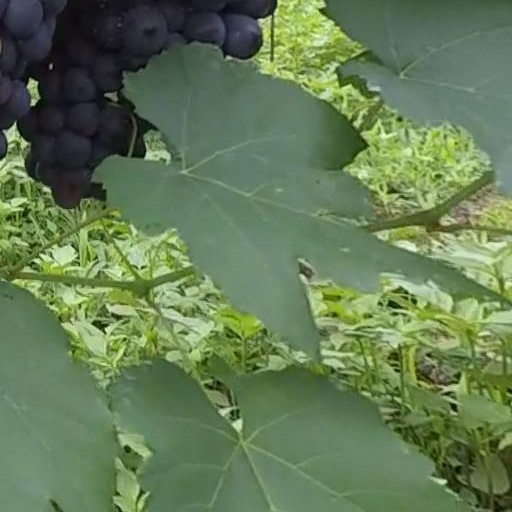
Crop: grape